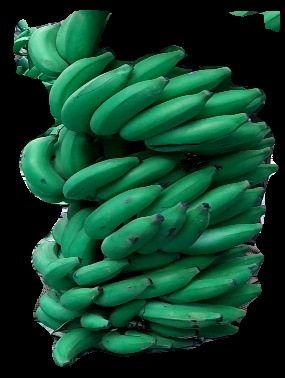
Variety: elakki-bale
Grade: grade1